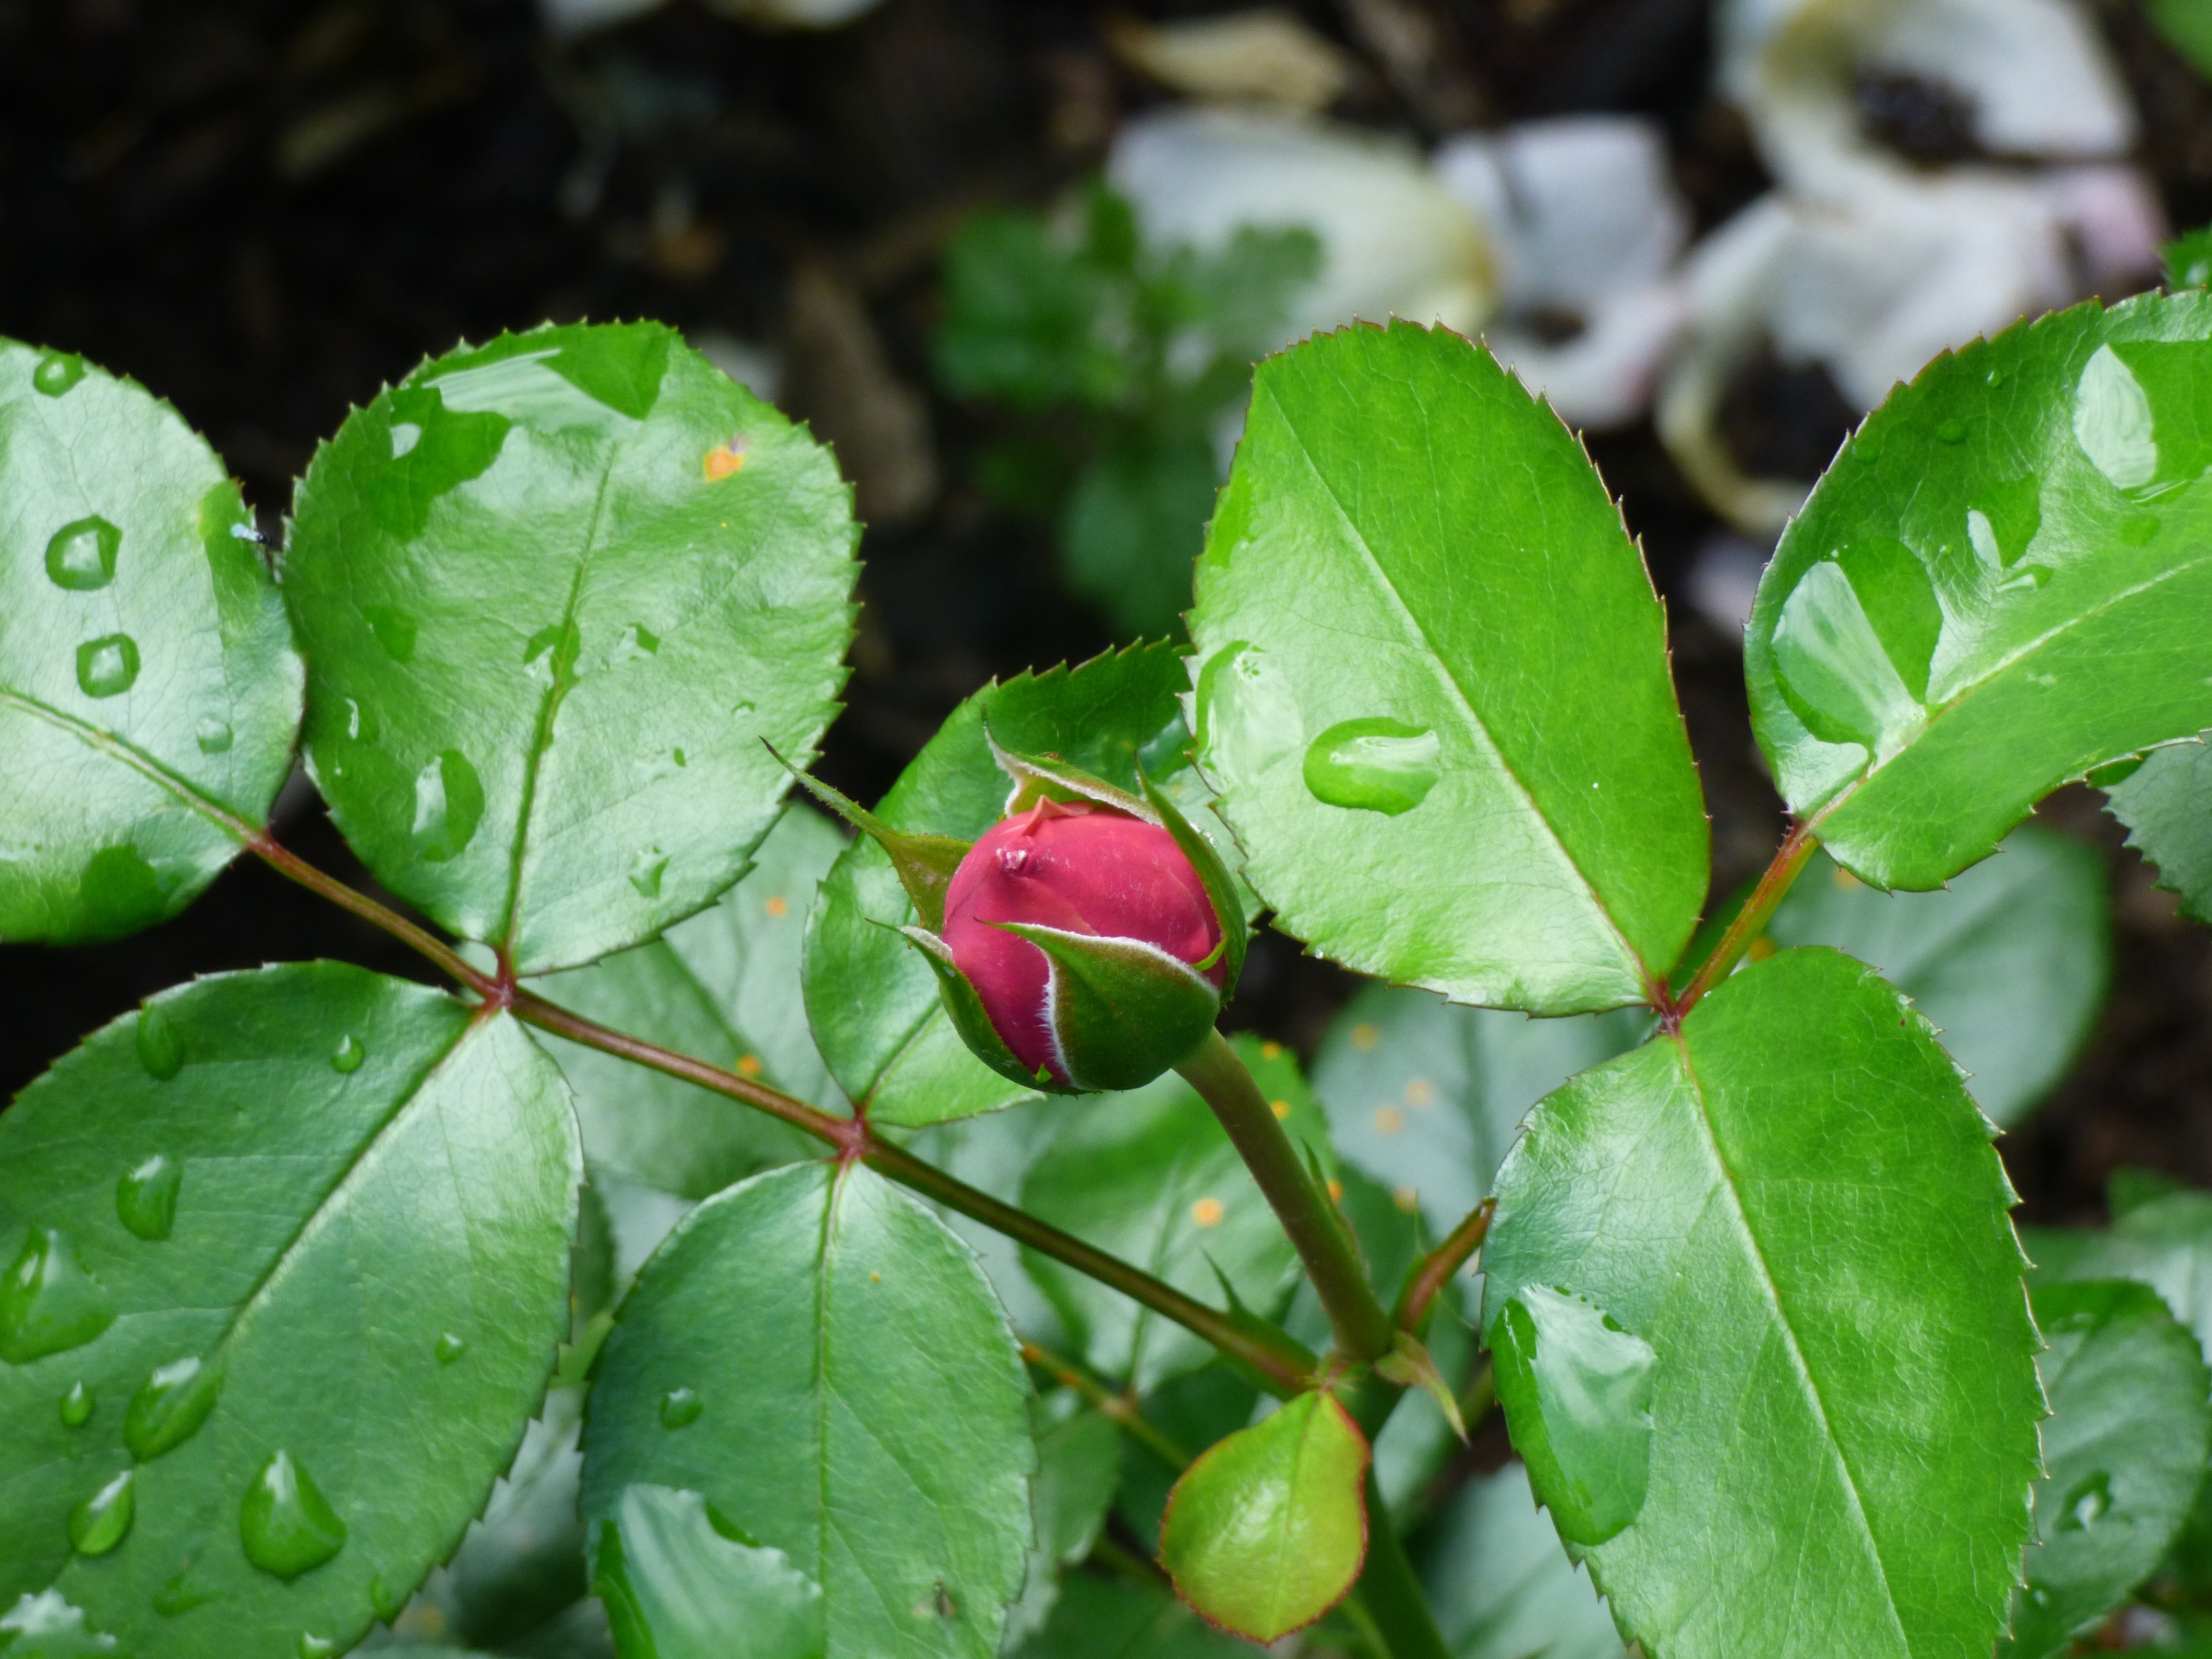
tree, nature, branch, blossom, plant, fruit, leaf, flower, bloom, rose, food, green, produce, evergreen, botany, pink, flora, shrub, pink rose, bud, macro photography, rose blooms, flowering plant, garden roses, woody plant, land plant